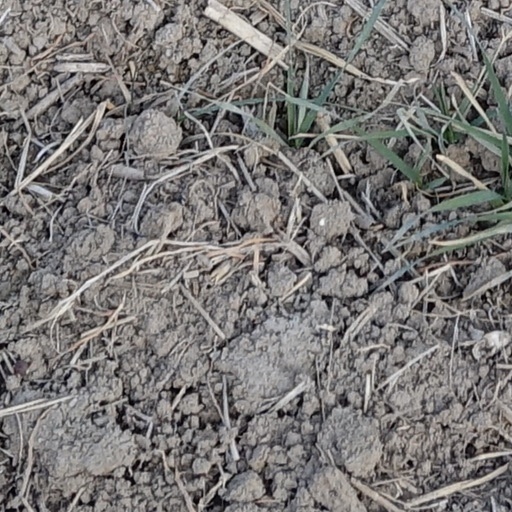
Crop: wheat